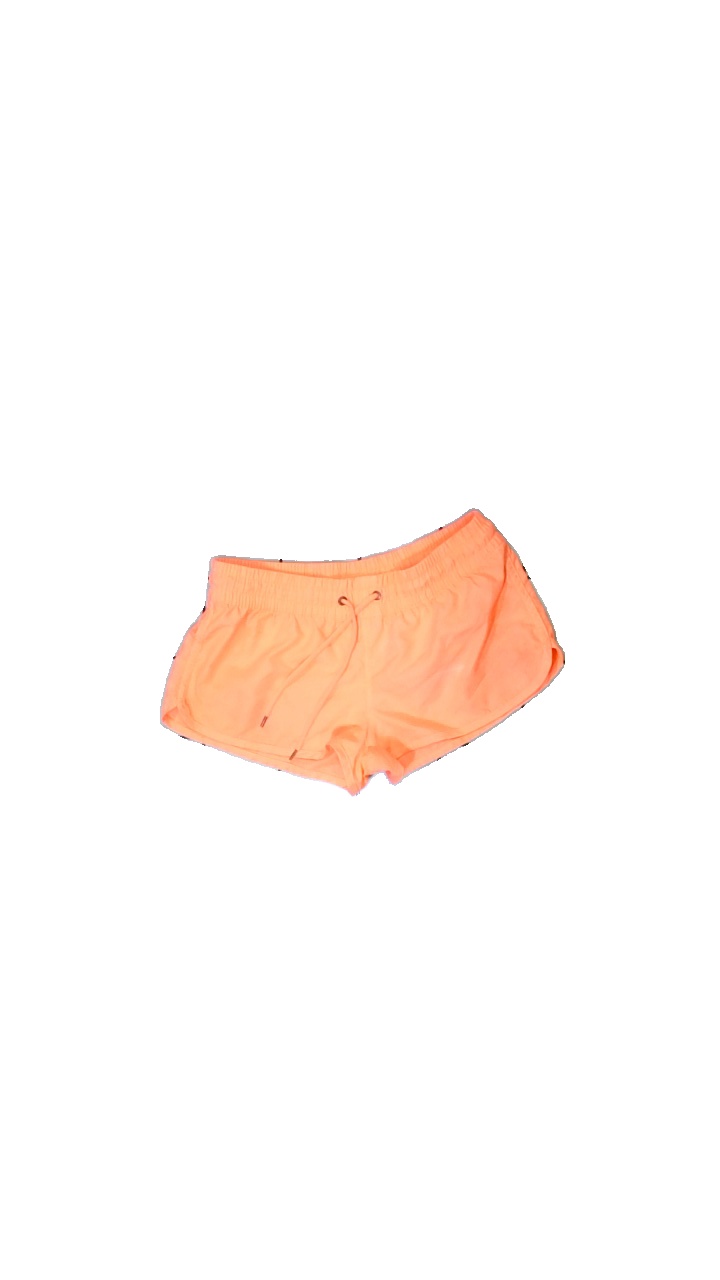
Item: Shorts (Ladies)
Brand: Censored (new Yorker)
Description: Orange sports shorts
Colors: Orange
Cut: Cropped
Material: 94% polyester, 6% ?
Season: Summer
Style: Sports
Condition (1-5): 1
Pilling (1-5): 5
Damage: White and brown staina
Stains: Major
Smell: Minor
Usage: Export
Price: <50